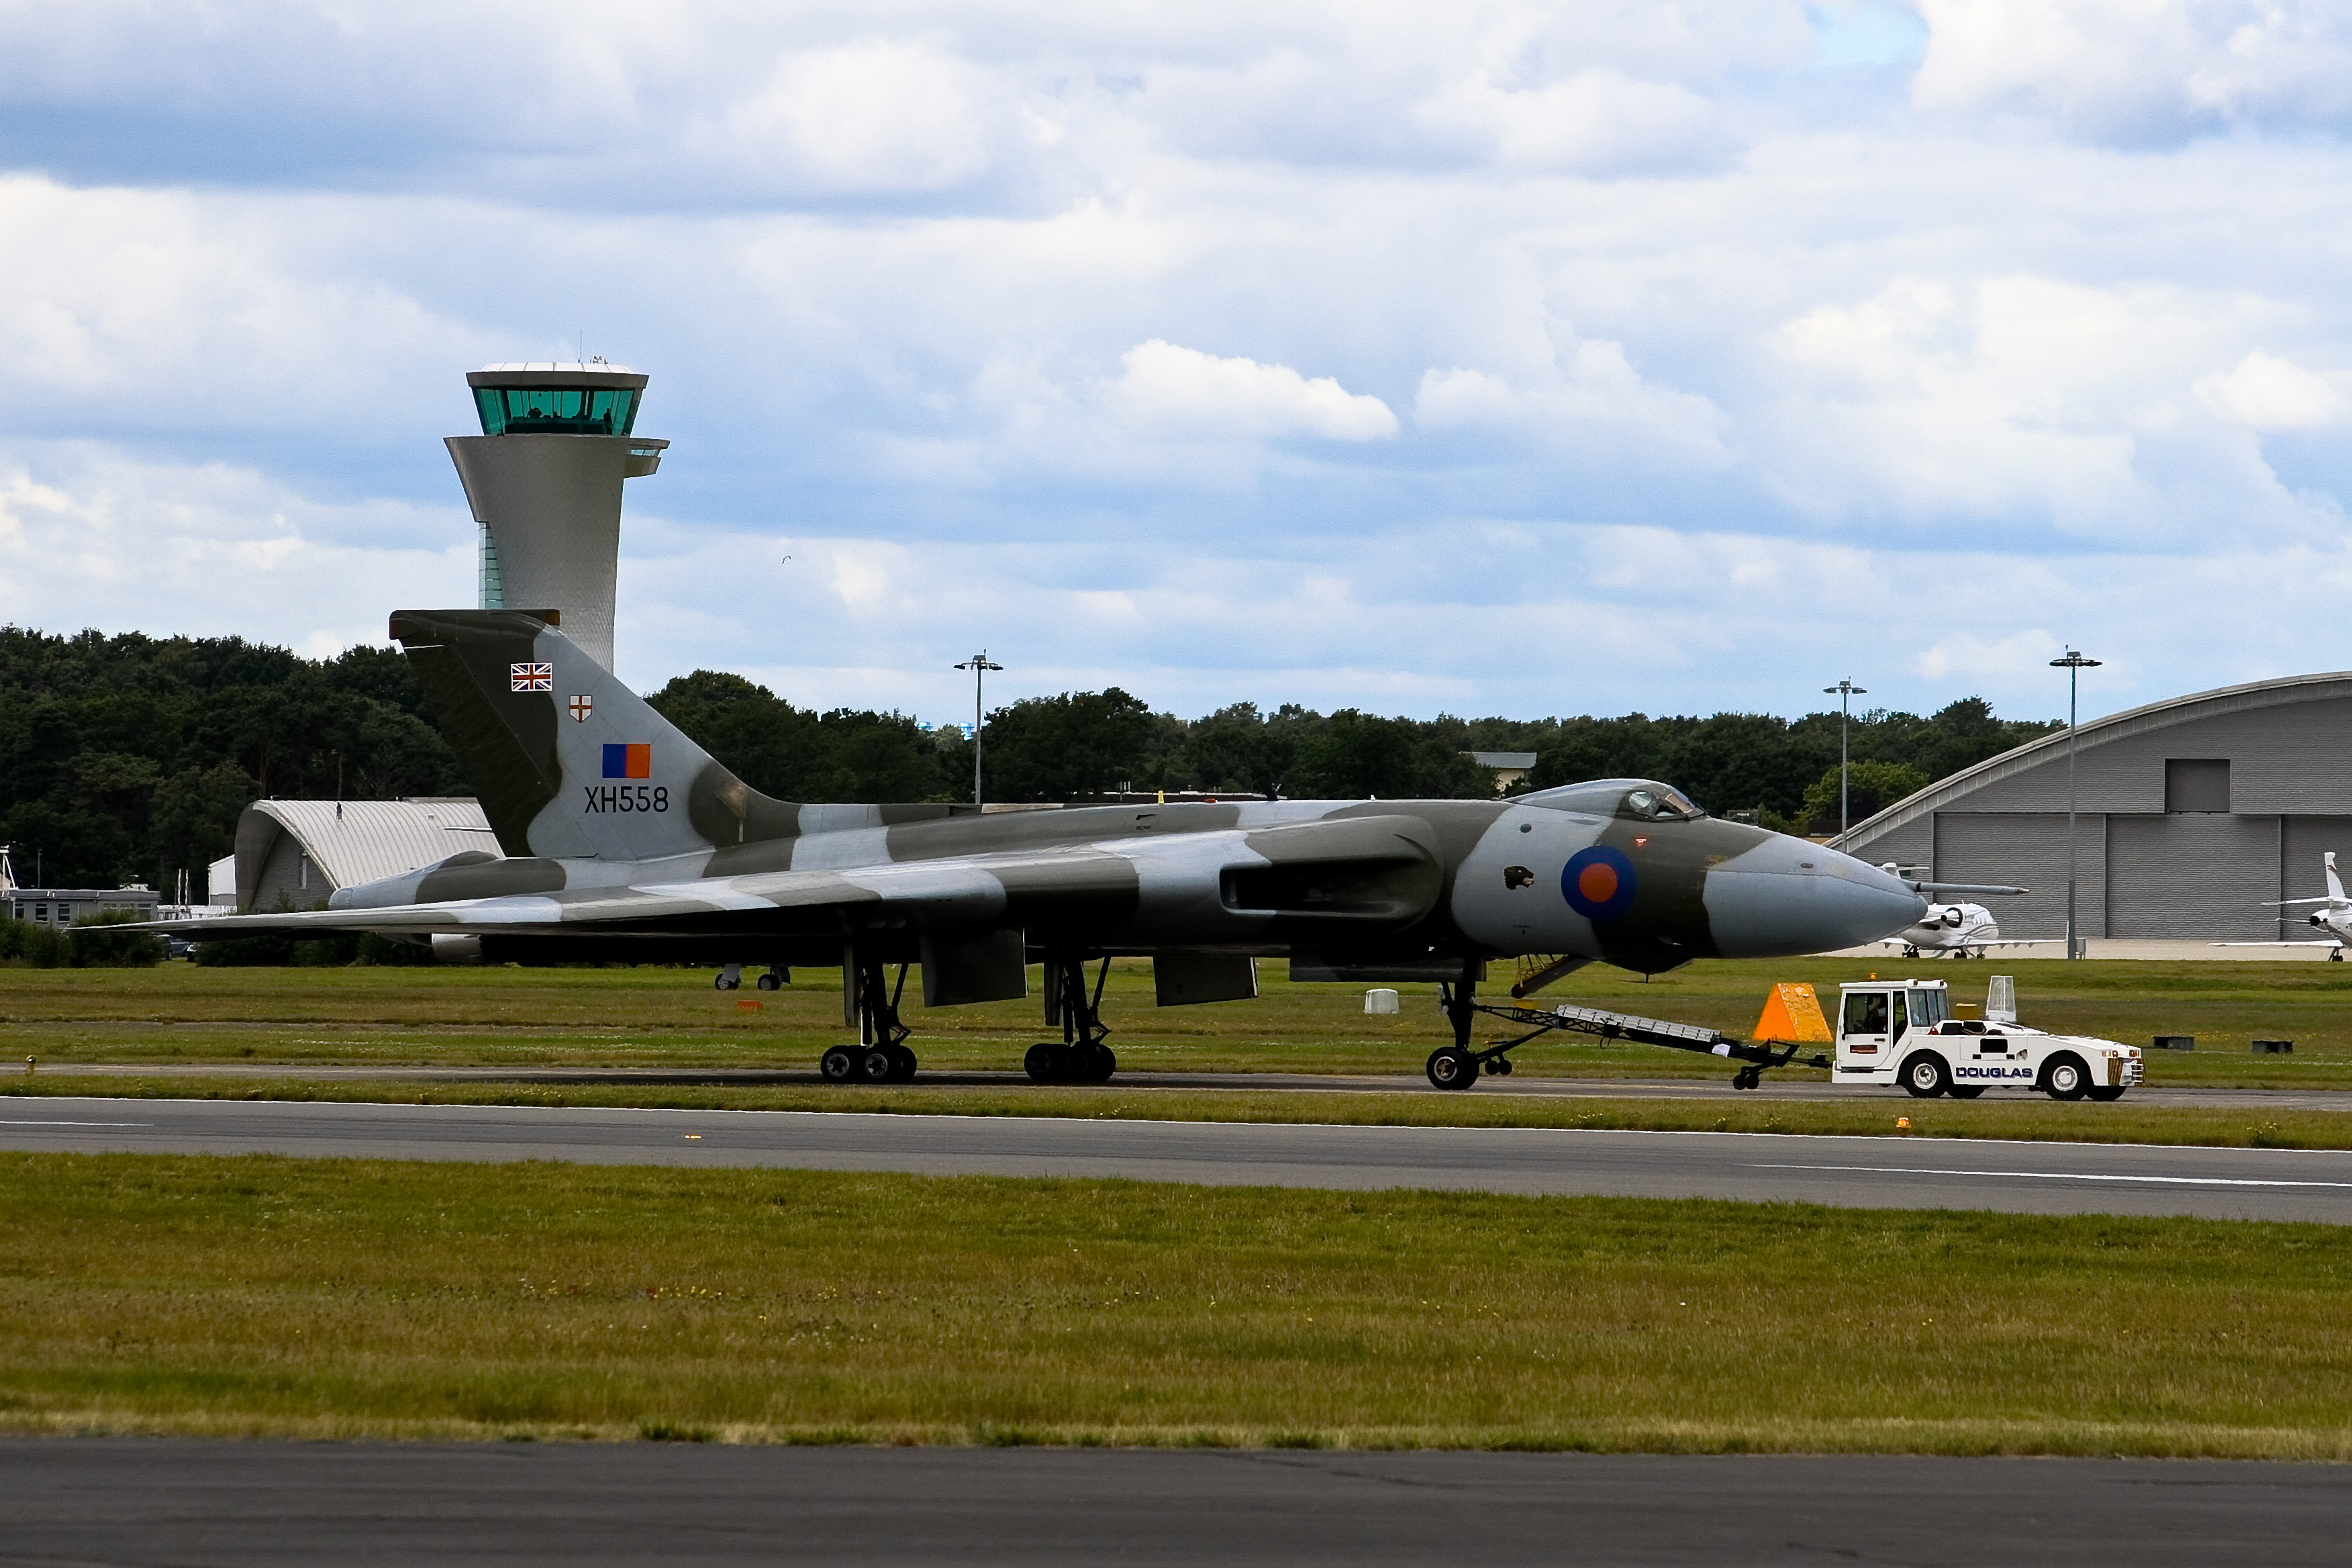
airplane, aircraft, vehicle, airline, aviation, flight, infrastructure, airliner, bomber, takeoff, vulcan, air show, air force, jet aircraft, fighter aircraft, military aircraft, atmosphere of earth, aircraft engine